Palliyodam

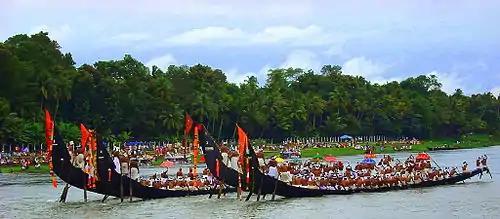
Palliyodam in Aranmula Uthrattathi Boat Race

Palliyodam is a type of large snake boat built and used by Aranmula Parthasarathy Temple in the Pathanamthitta district for the annual water processions of Uthrattathi Jalamela and Valla Sadhya in Pamba River.